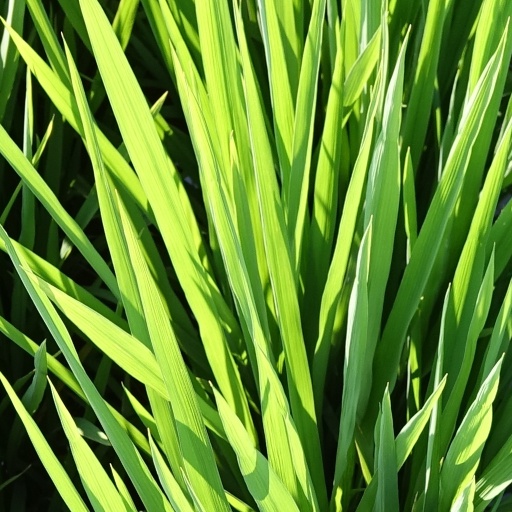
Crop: rice